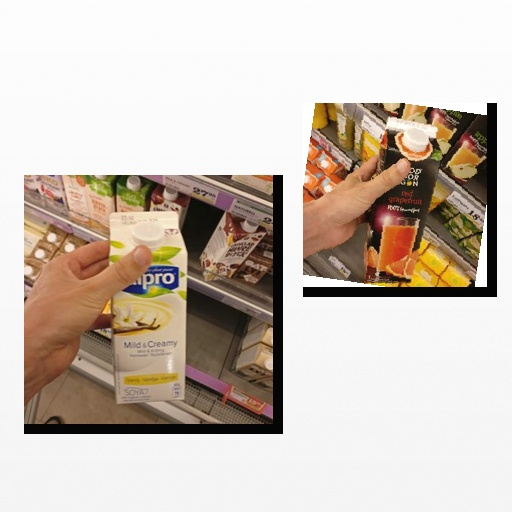
Food items: grapefruit_juice, vanilla_soyghurt